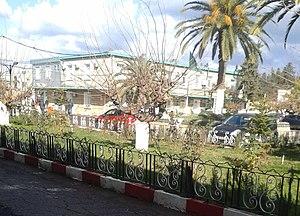
Hôpital de Rouiba, une vue de l'intérieur
L'hôpital de Rouïba ou établissement public hospitalier de Rouïba fut fondé en 1962 dans la commune de Rouïba.